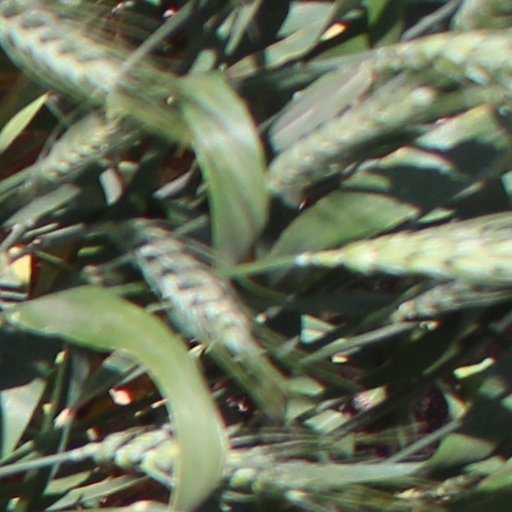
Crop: wheat